Postage stamps and postal history of Sierra Leone

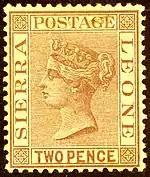
An 1883 stamp of Sierra Leone

A new set portraying Queen Victoria was issued in 1872, and this design continued in use until 1896. In 1896–97, a Victorian key type set of thirteen was issued. In 1897, 1d, 3d, 6d, 1s and 2s fiscal stamps were overprinted "POSTAGE AND REVENUE" and additionally surcharged 2½d (the 1d was never surcharged). All King Edward VII stamps are key types.